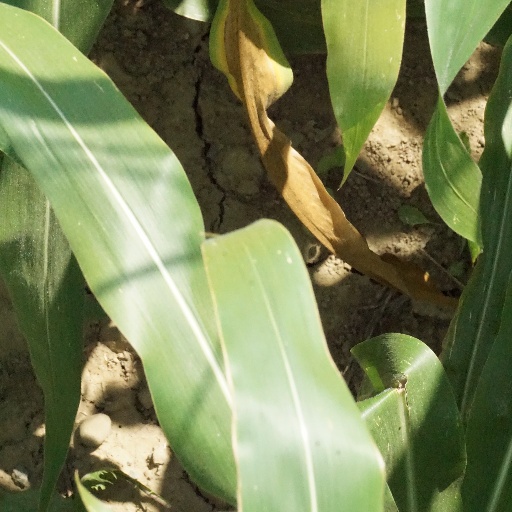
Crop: maize; corn